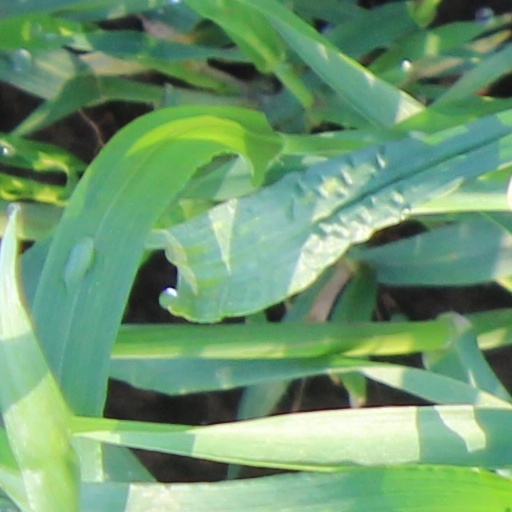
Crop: wheat